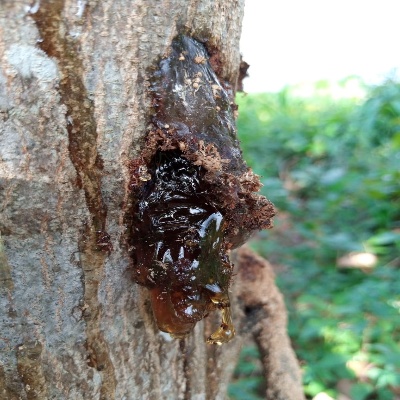
Crop: Cashew
Condition: gumosis